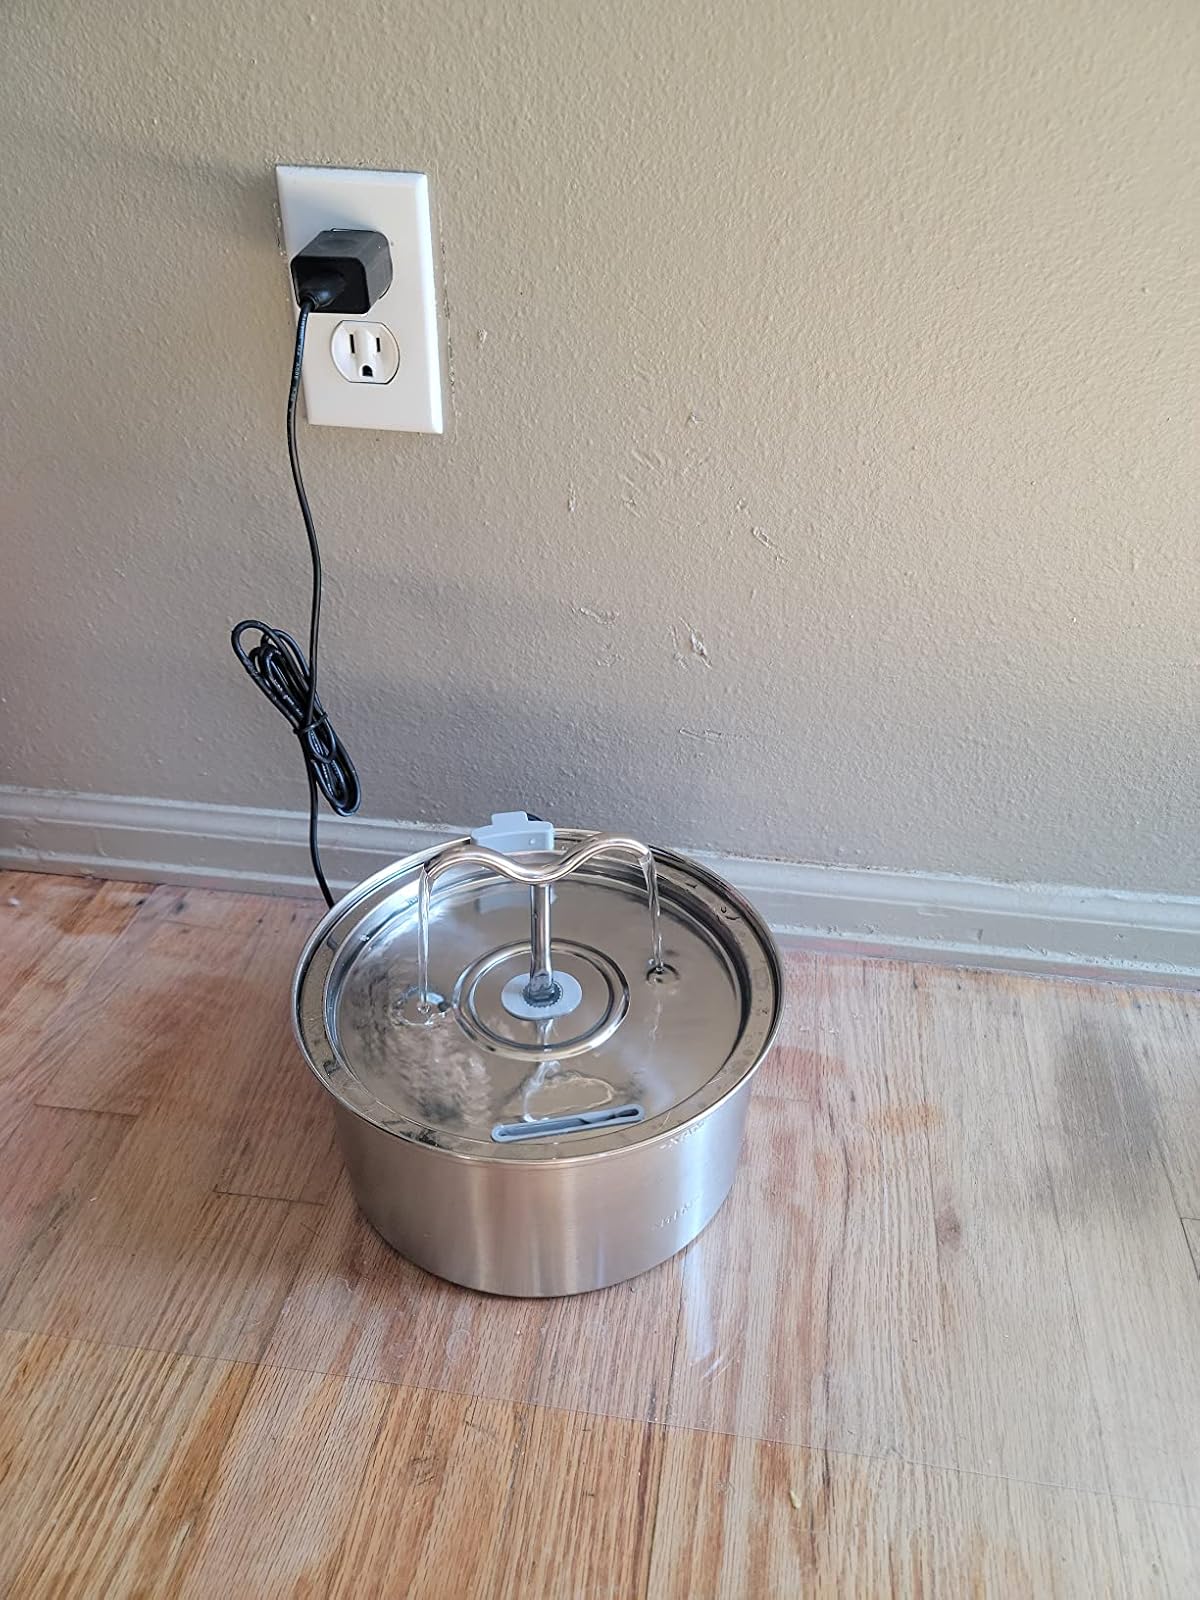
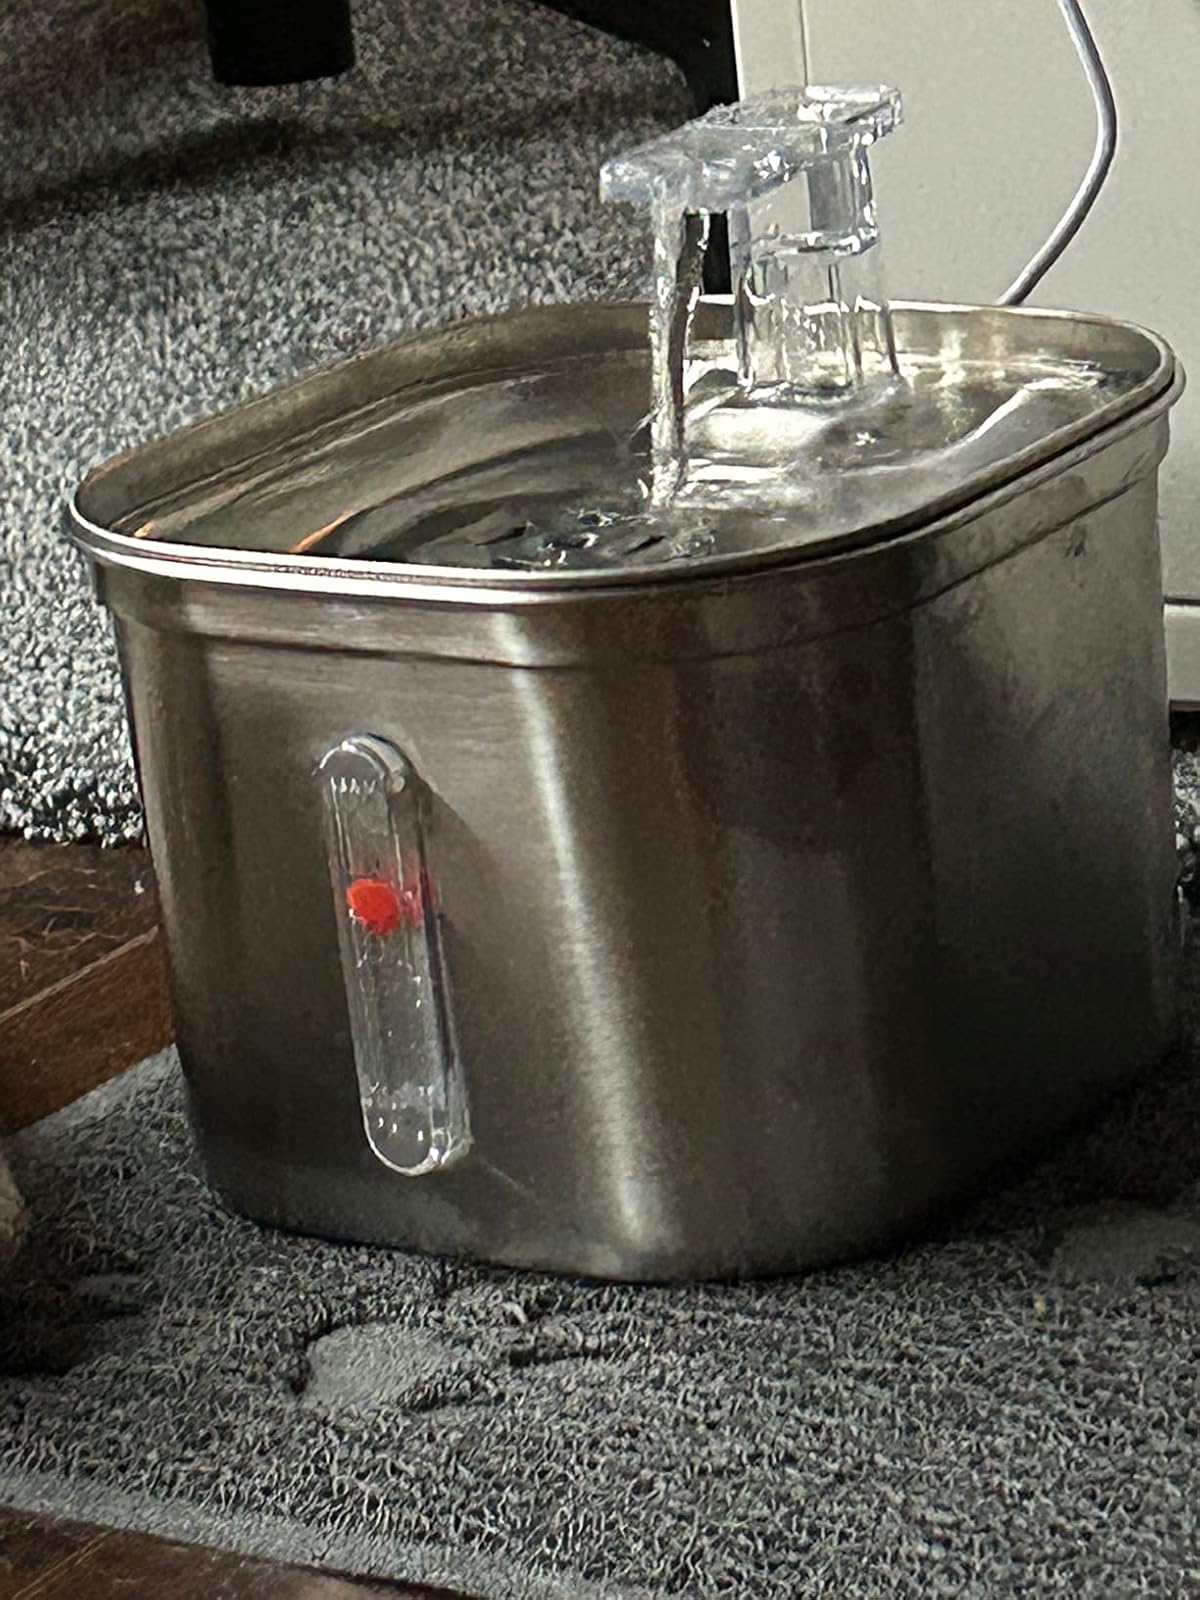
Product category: items_bowl
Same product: no